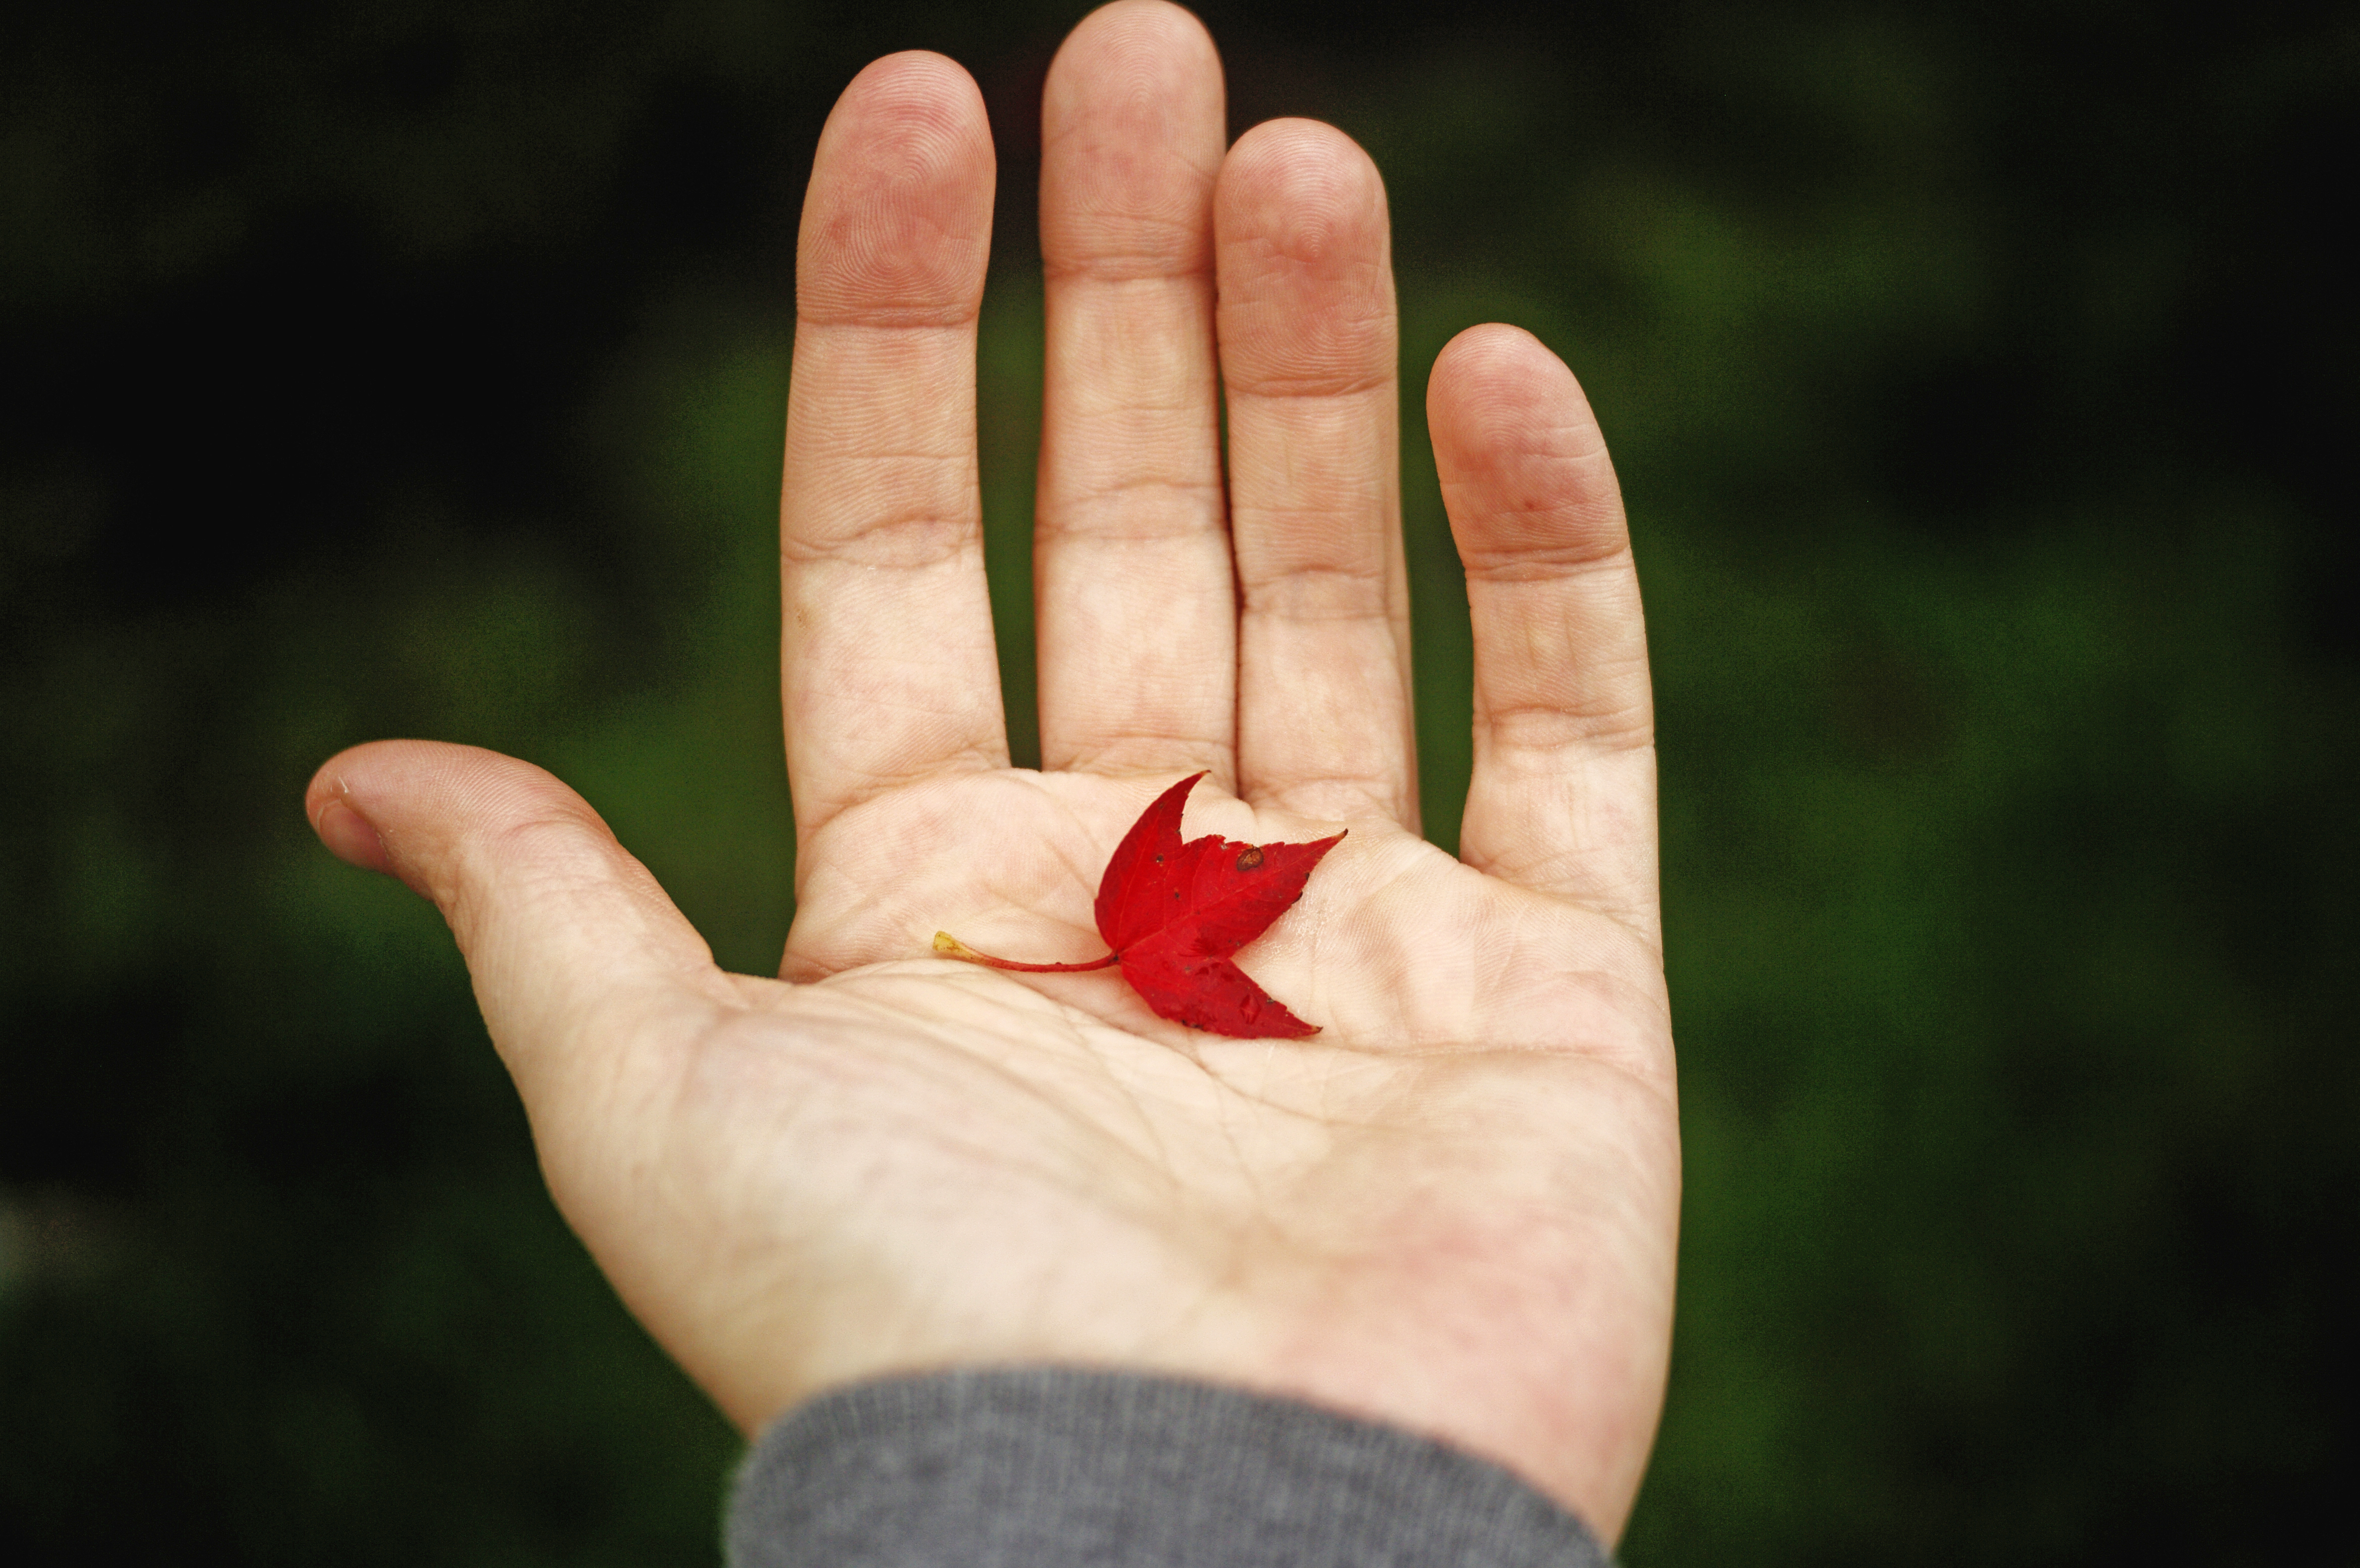
hand, photography, flower, love, finger, red, holding hands, close up, emotion, macro photography, sense